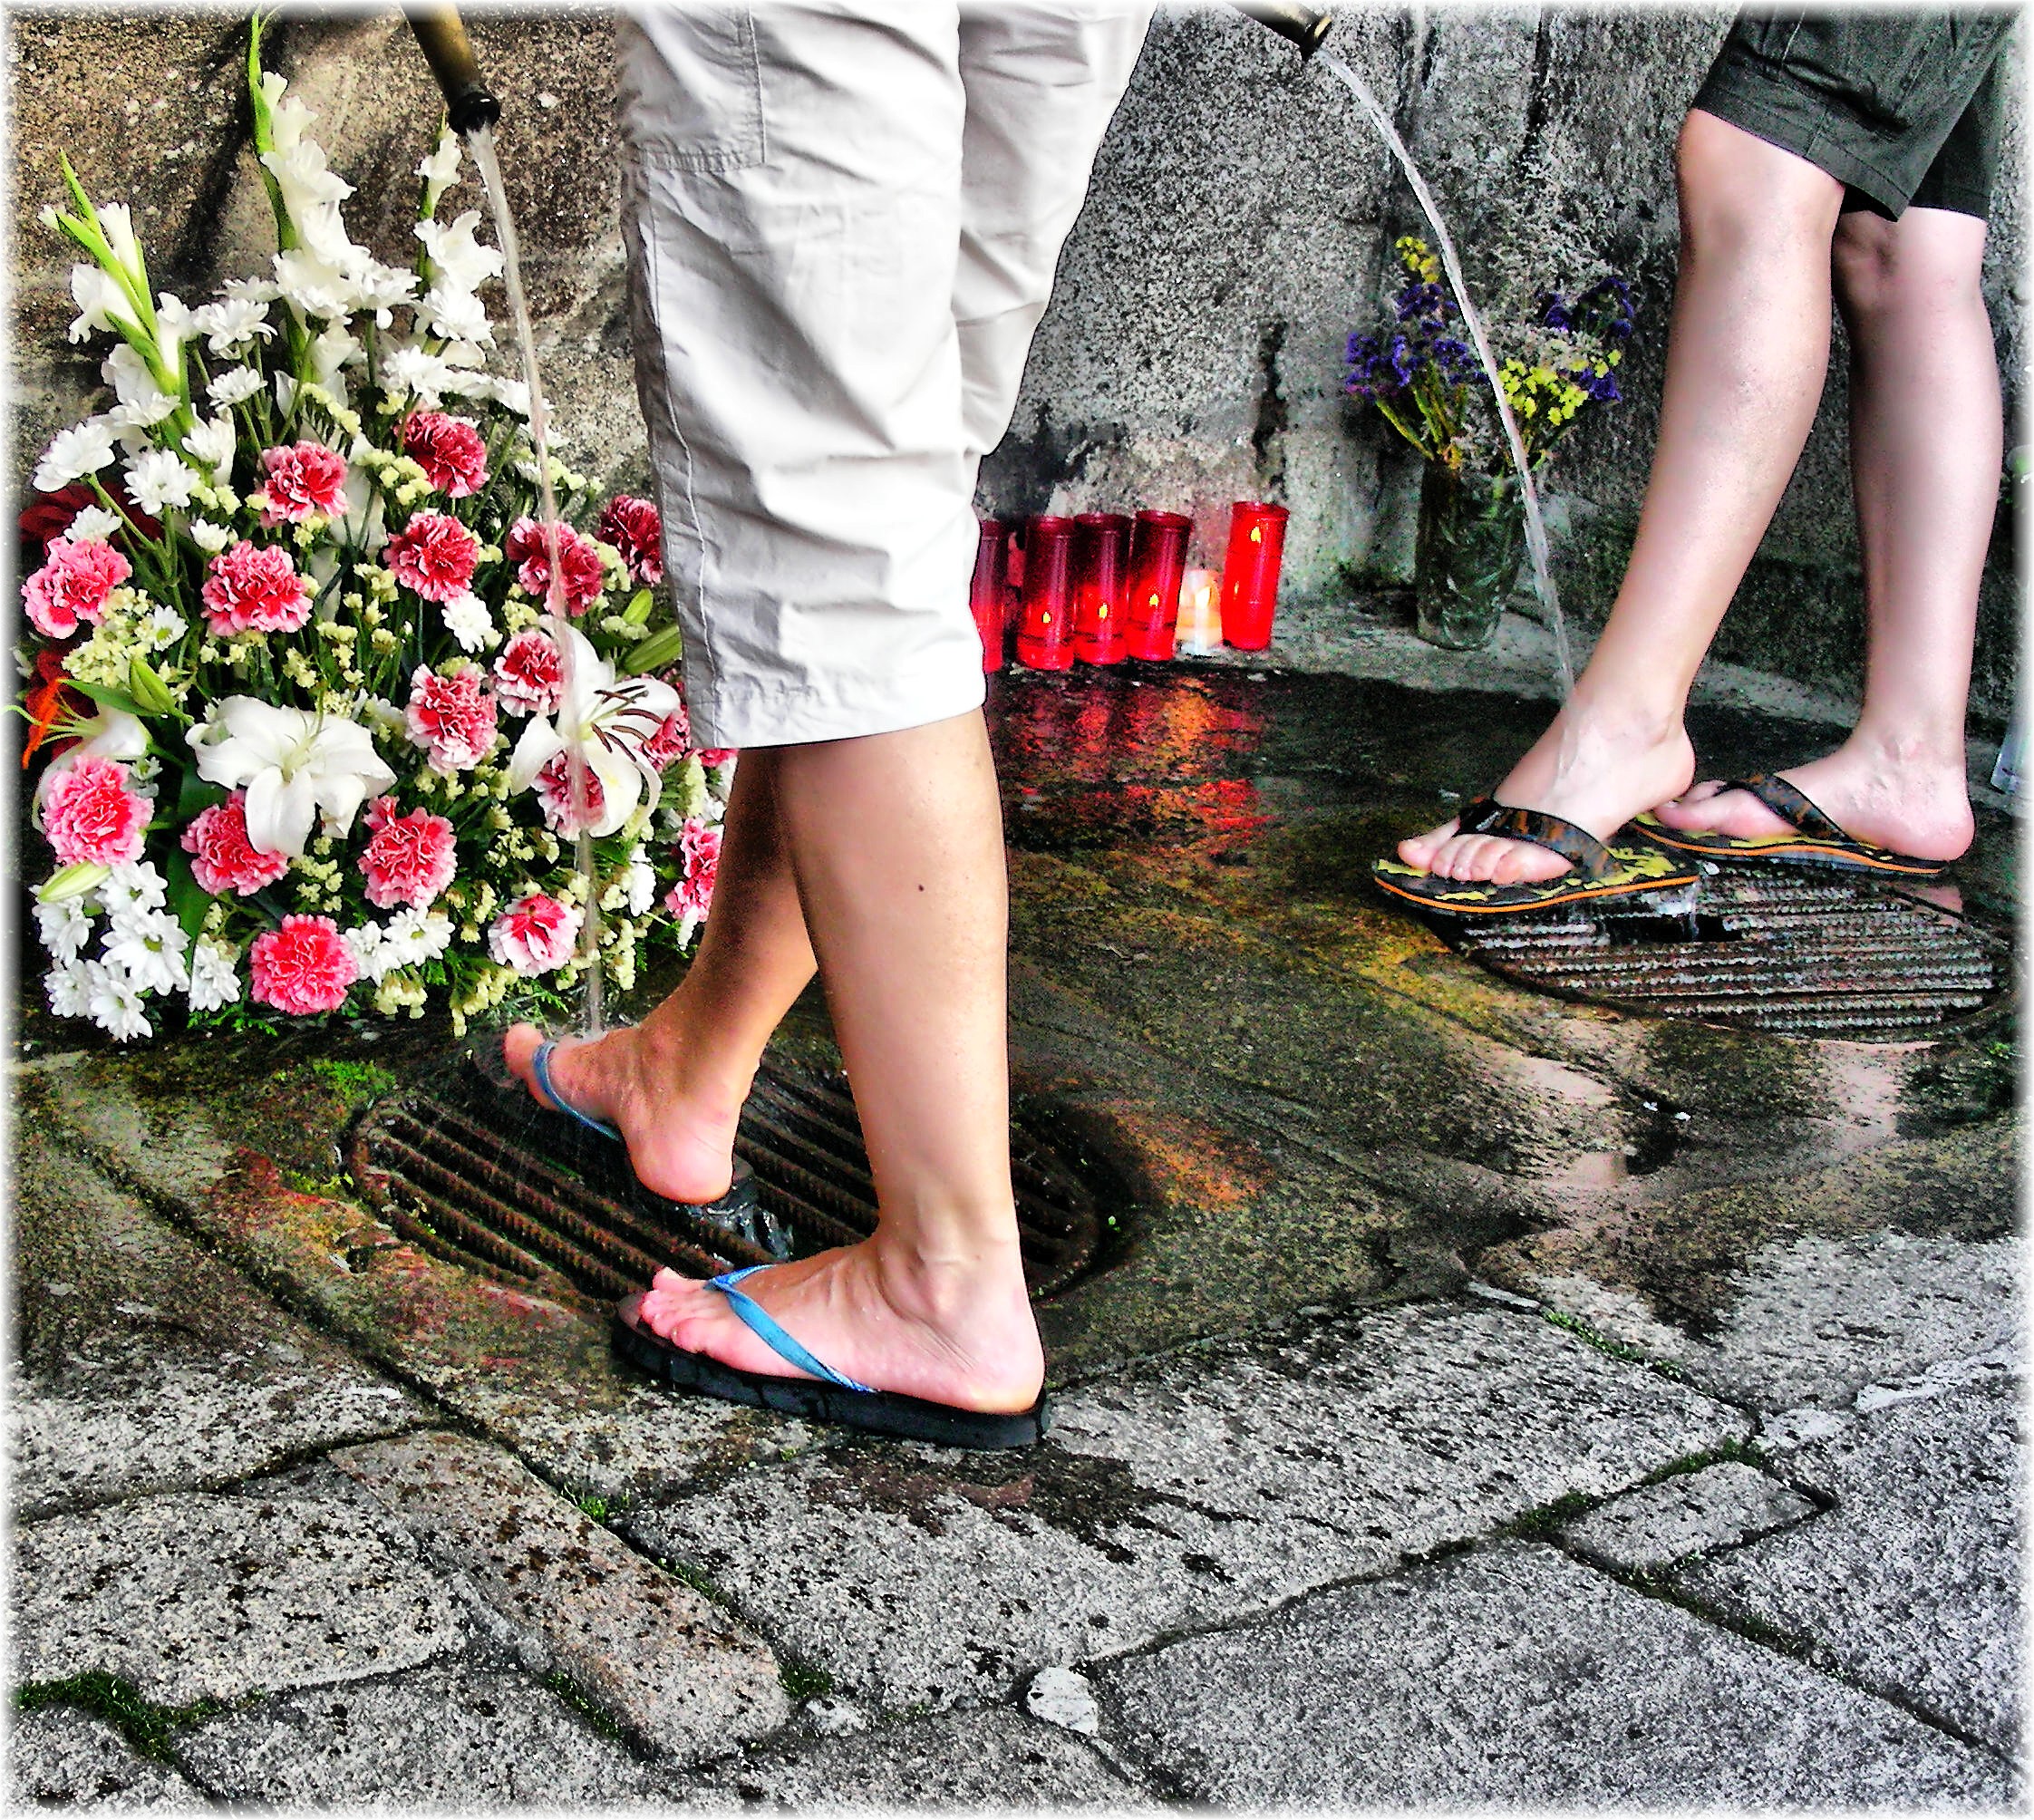
shoe, lawn, flower, leg, pattern, model, spring, color, fashion, season, human body, barefoot, cool image, dress, footwear, beauty, photo shoot, human positions